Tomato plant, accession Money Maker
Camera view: vertical (180 deg); turntable rotation: 90 degrees
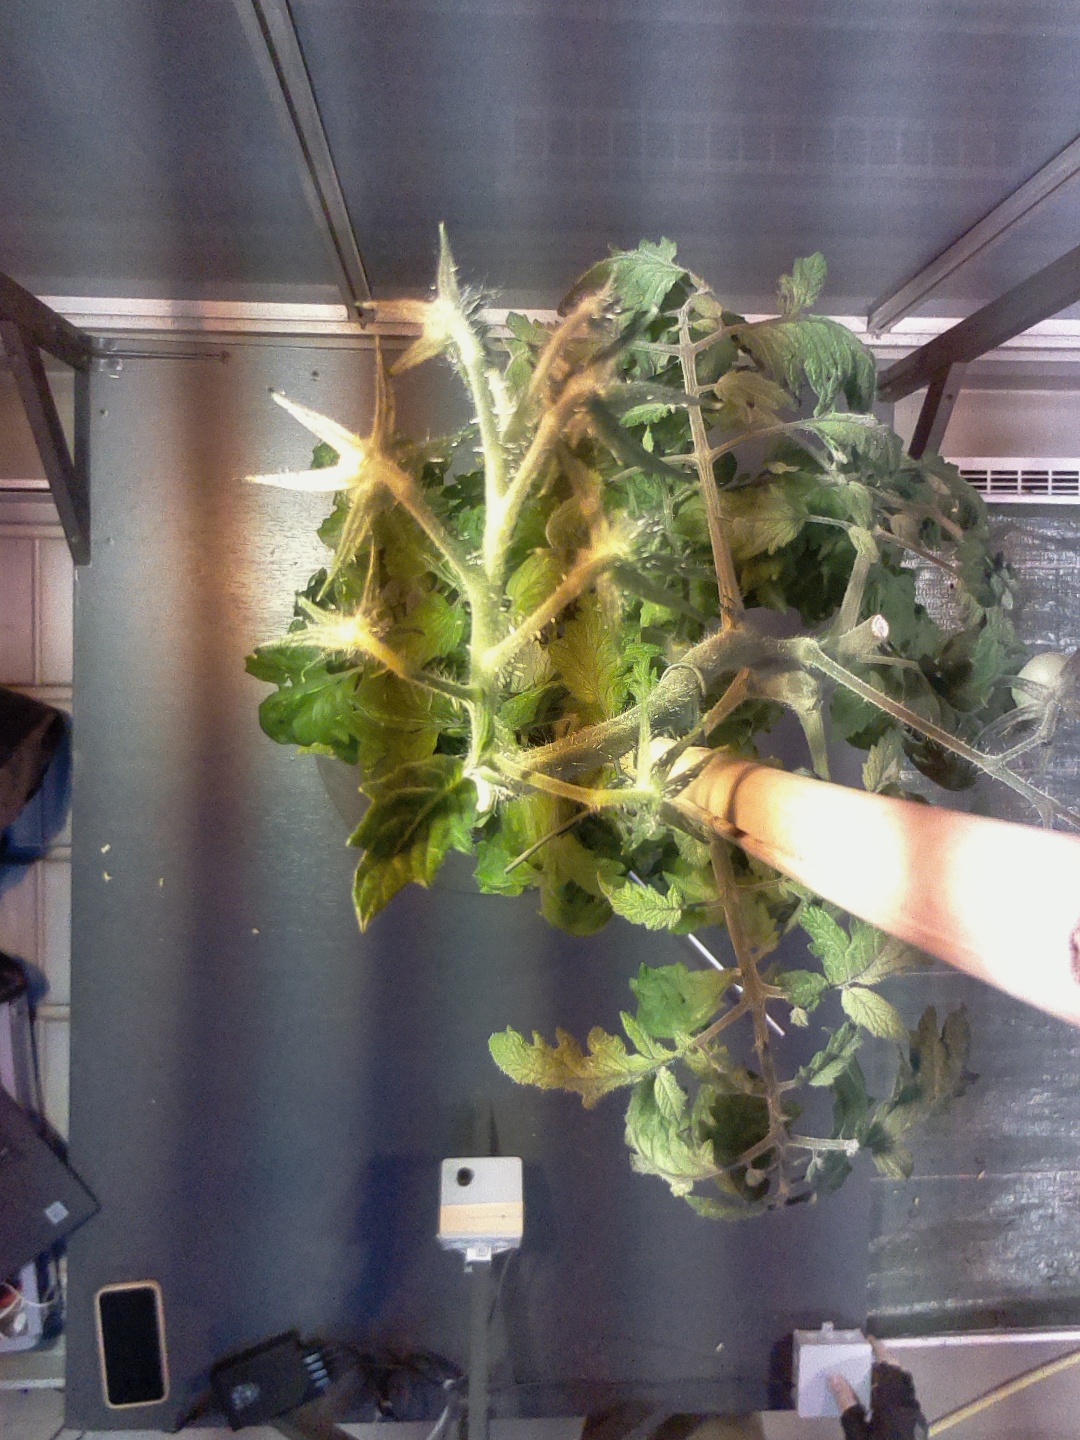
BBCH growth stage 75: 50%-60% of final fruit size